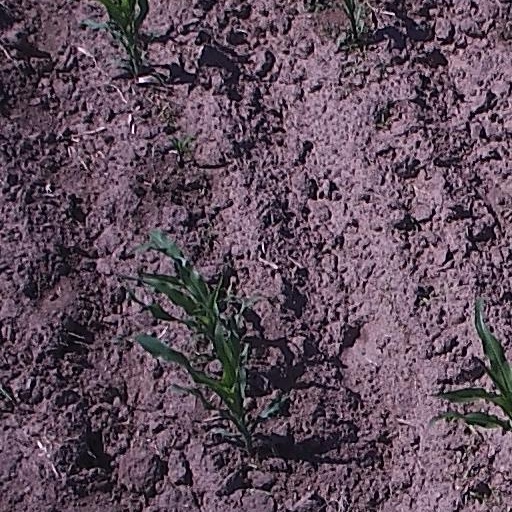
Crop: maize; corn